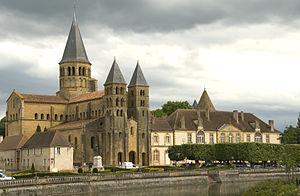
Basilique du Sacré Chœur, Paray Le Monial, Saône-et-Loire, Burgundy, France
Le Sacré-Cœur est une dévotion au cœur de Jésus-Christ, en tant que symbole de l'amour divin par lequel Dieu a pris la nature humaine et a donné sa vie pour les hommes. Cette dévotion est particulièrement présente au sein de l'Église catholique mais aussi, quoiqu'à moindre échelle, dans l'Église anglicane et dans certaines Églises luthériennes. Elle met l'accent sur les concepts d'amour et d'adoration voués au Christ. La solennité du Sacré-Cœur a été instituée par le pape Clément XIII en 1765 et étendue à toute l'Église catholique par le pape Pie IX en 1856.
Jacques d'Amboise, né entre 1440 et 1450 et mort en 1516, était un dignitaire religieux et un mécène français. Il fut abbé de Jumièges, de Cluny et de Saint-Alyre de Clermont, ainsi qu'évêque de Clermont. Avant de prendre les ordres, il tua un homme en duel sous l'arbitrage prud'homme de Louis II d'Amboise.